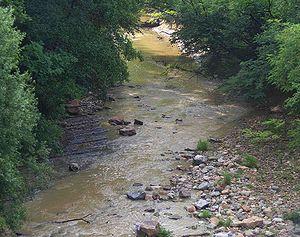
L'Ostola est un torrent du Piémont qui coule dans la province de Biella. Il est l'un des tributaires du Cervo.